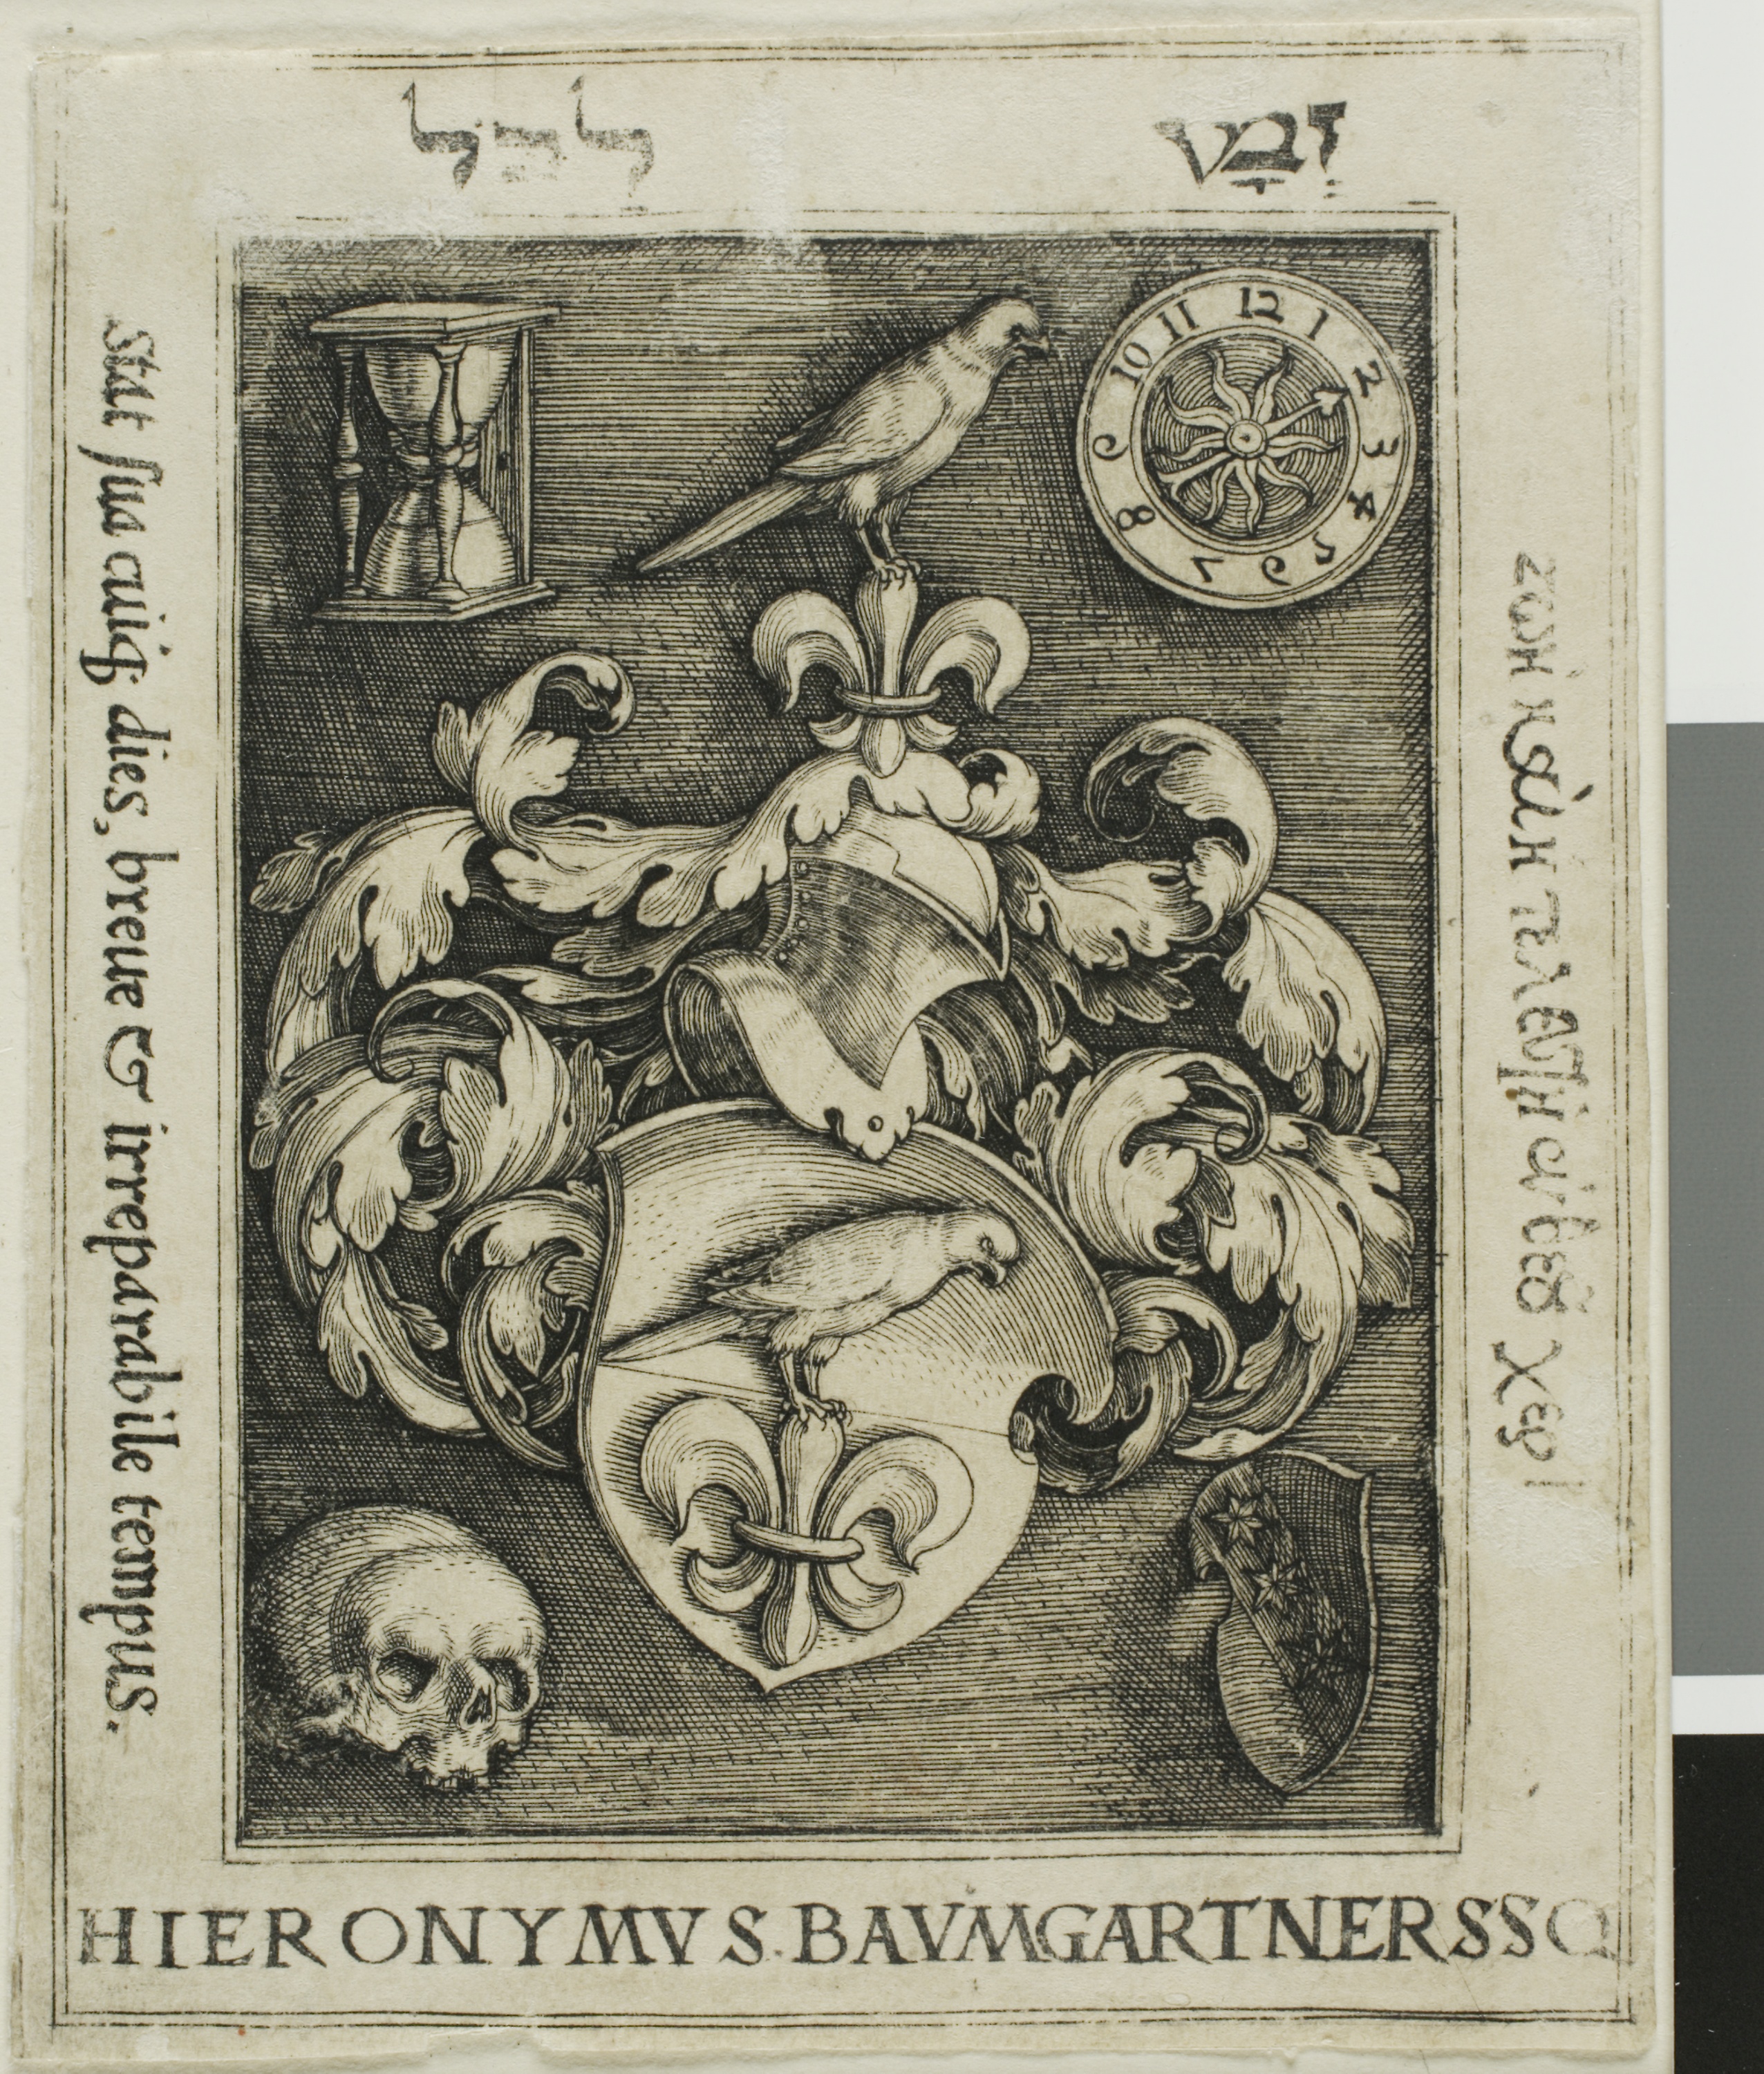
art, history, visual arts, illustration, printmaking, font, artwork, antique